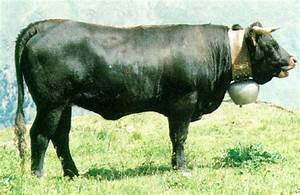
Label: cow